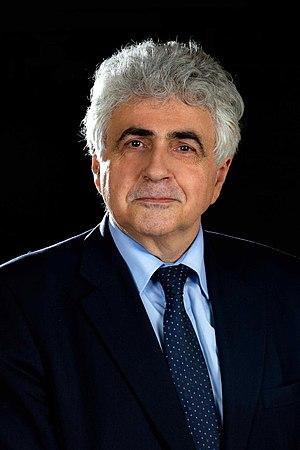
Nassif Youssef Hitti, né le 22 décembre 1952 à Tripoli, est un diplomate libanais, universitaire, professeur et ministre des Affaires étrangères et des Émigrés du 21 janvier 2020 à sa démission le 3 août 2020.